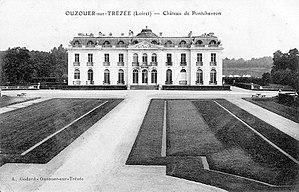
Le château de Pont-Chevron est un château français situé à Ouzouer-sur-Trézée, dans le département du Loiret et la région Centre-Val de Loire.